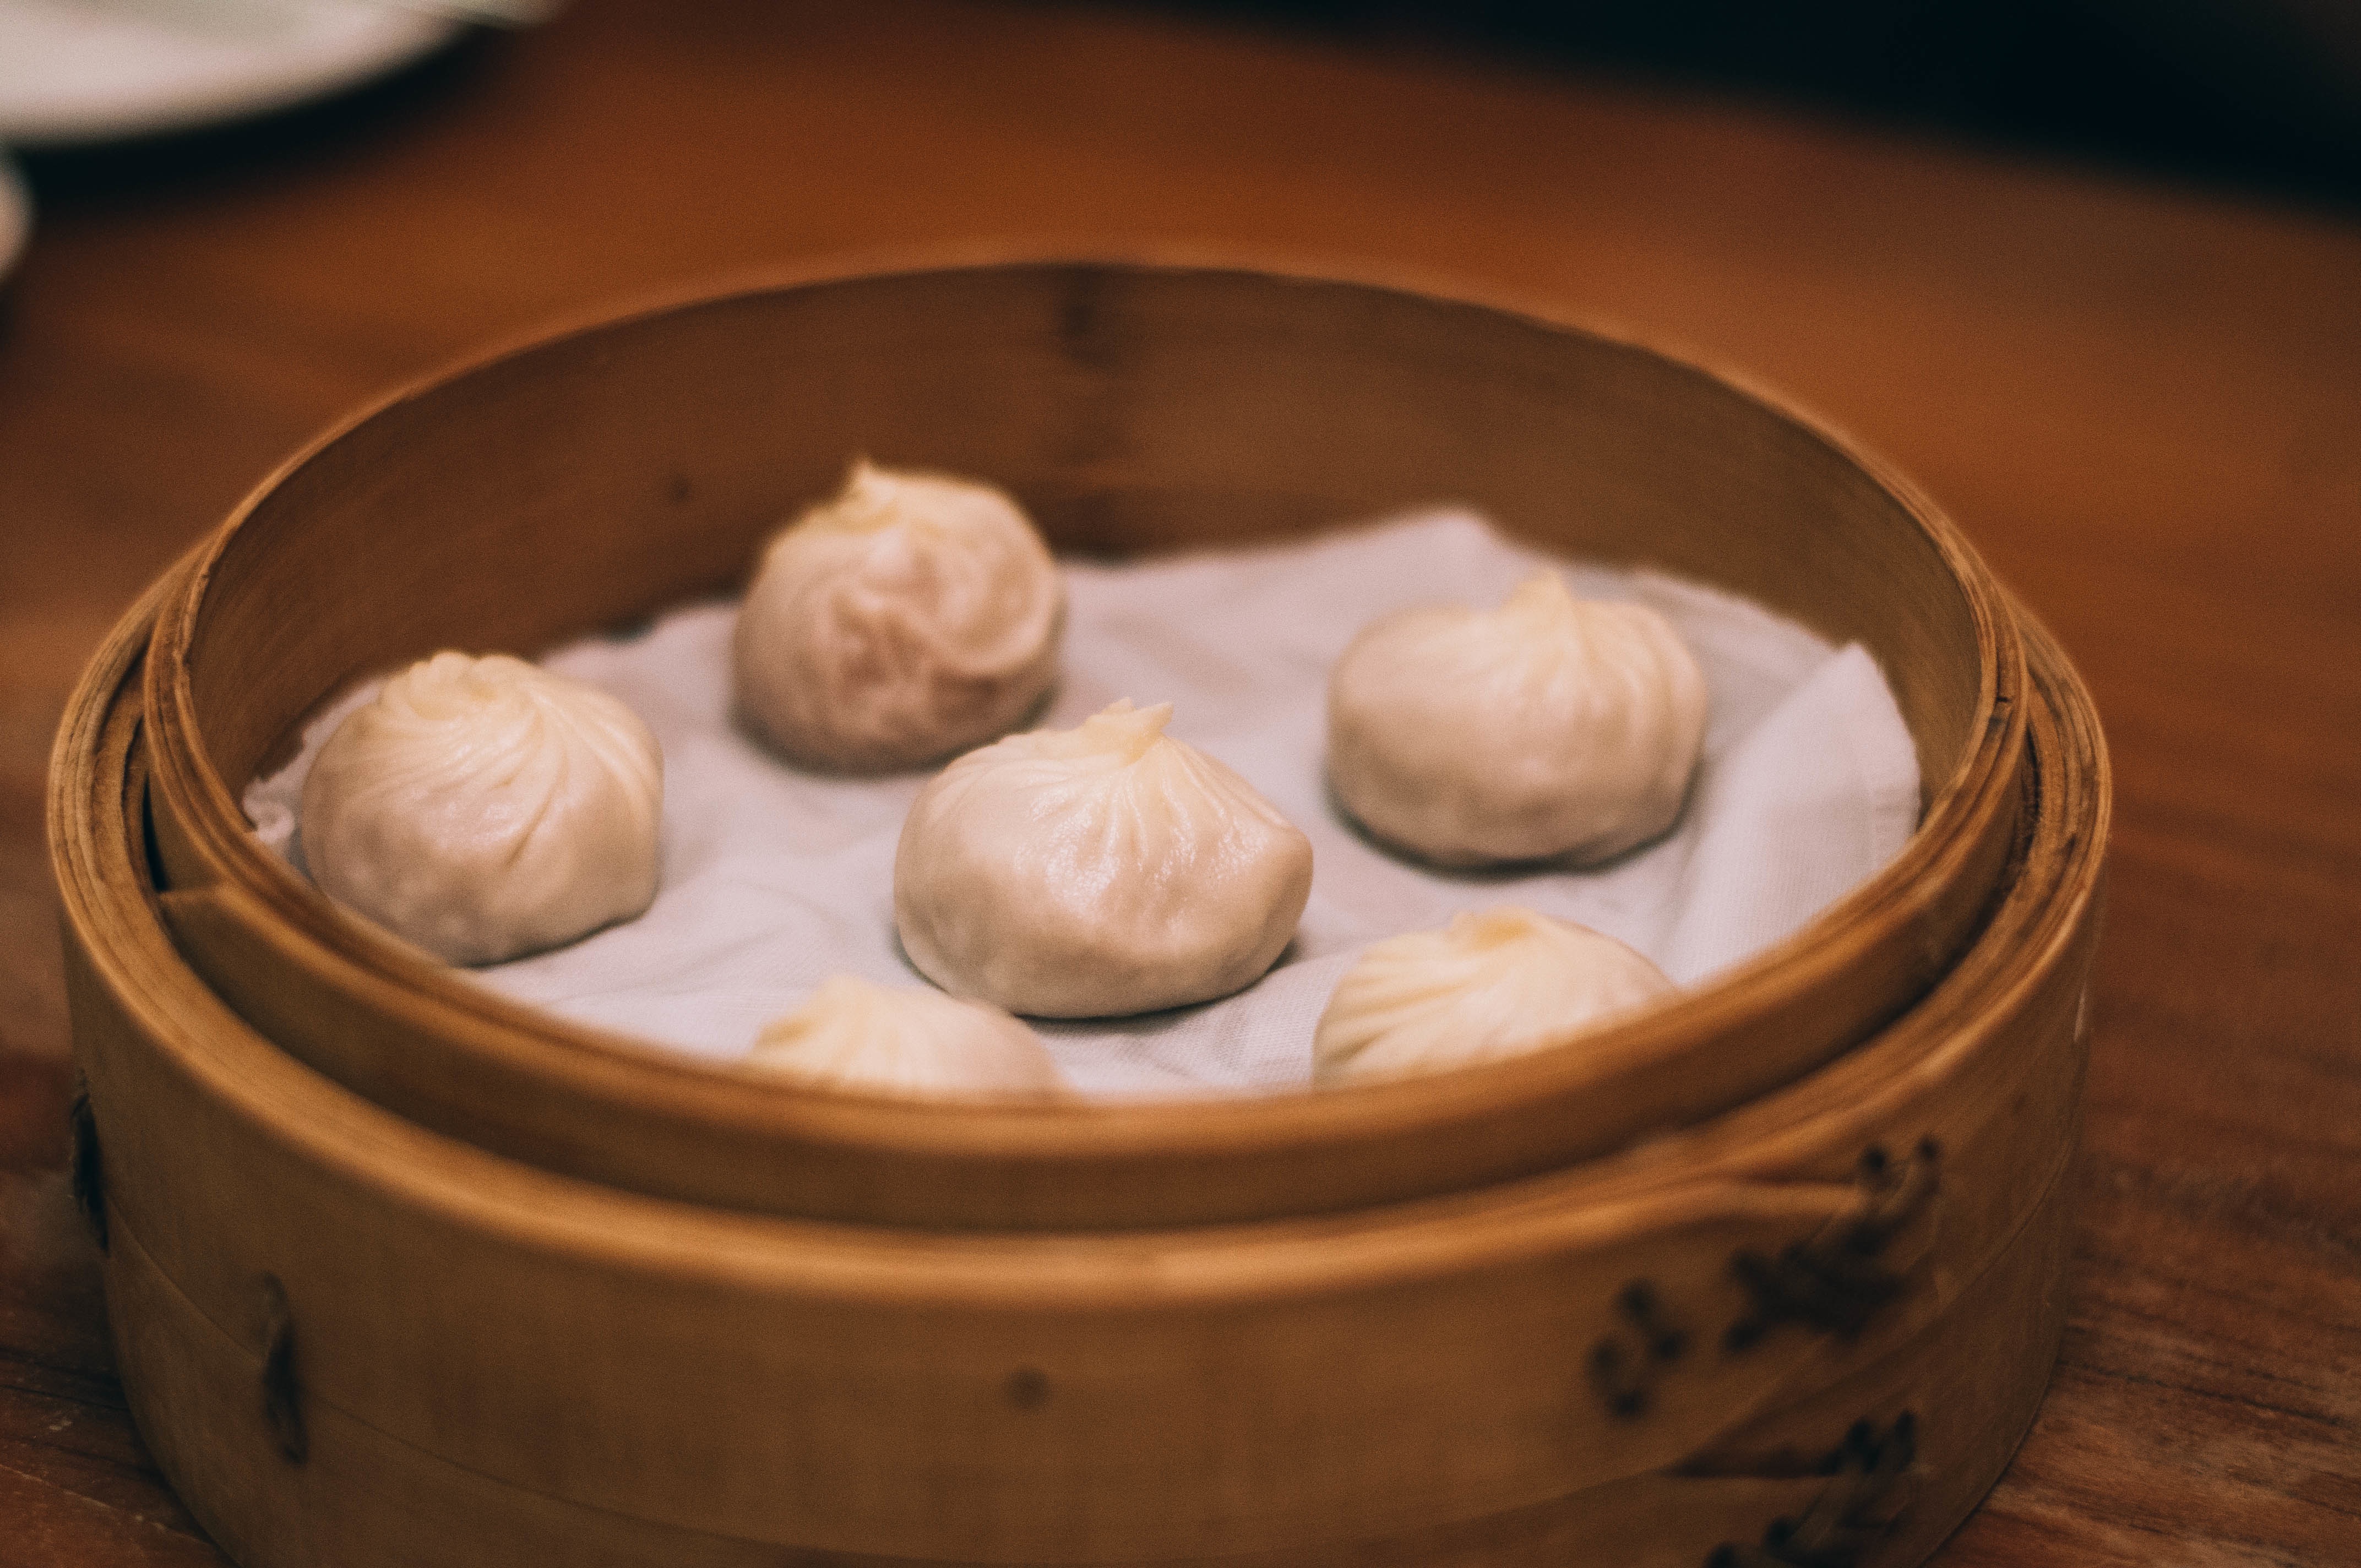
dish, food, produce, cuisine, asian food, chinese food, dim sum, xiaolongbao, momo